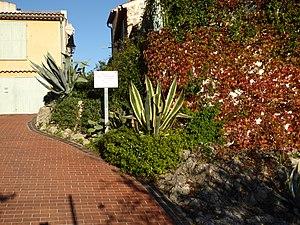
Voici par ordre alphabétique les principaux noms de rues, chemins, boulevards, avenues, places et quartiers de Antibes, commune des Alpes-Maritimes. L'article propose aussi des explications toponymiques.